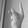
ASL letter: K